Jensen's inequality

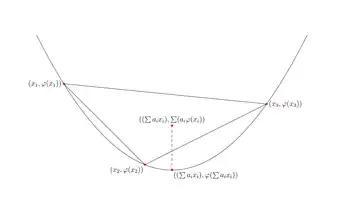
This is a proof without words of Jensen's inequality for variables. Without loss of generality, the sum of the positive weights is . It follows that the weighted point lies in the convex hull of the original points, which lies above the function itself by the definition of convexity. The conclusion follows.

Jensen's inequality can be proved in several ways, and three different proofs corresponding to the different statements above will be offered. Before embarking on these mathematical derivations, however, it is worth analyzing an intuitive graphical argument based on the probabilistic case where is a real number (see figure). Assuming a hypothetical distribution of values, one can immediately identify the position of formula_38 and its image formula_56 in the graph. Noticing that for convex mappings of some values the corresponding distribution of values is increasingly "stretched up" for increasing values of , it is easy to see that the distribution of is broader in the interval corresponding to and narrower in for any ; in particular, this is also true for formula_57. Consequently, in this picture the expectation of will always shift upwards with respect to the position of formula_56. A similar reasoning holds if the distribution of covers a decreasing portion of the convex function, or both a decreasing and an increasing portion of it. This "proves" the inequality, i.e.